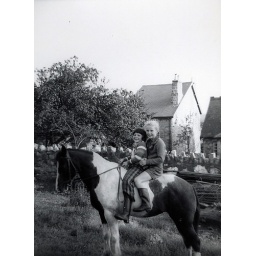
Two girls on a pony in Wales c. 1959